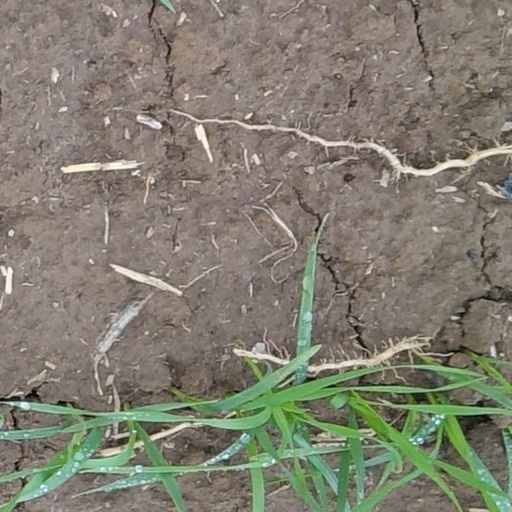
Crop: wheat